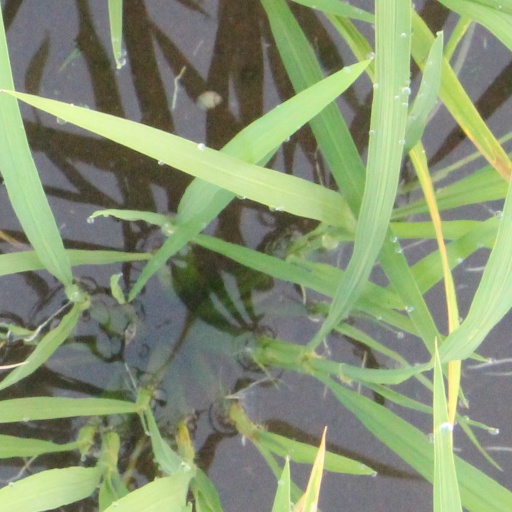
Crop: rice